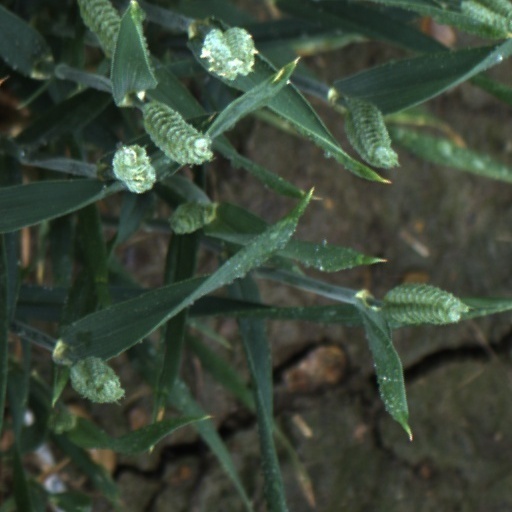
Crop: wheat